Blue Jay Way

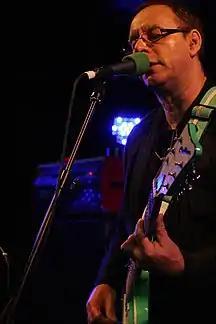
Colin Newman (pictured in 2011) covered the song on his 1982 album "Not To".

At other times during the sequence, the four Beatles alternate in the role of a solo cellist. These scenes were filmed on 3 November, on the back rockery at Sunny Heights, Starr's house in Weybridge, Surrey. Tony Barrow, the band's press officer, recalled that as "a colourful conclusion" to the segment, they set off fireworks that had been bought for the upcoming Guy Fawkes Night celebrations. The version of "Blue Jay Way" appearing in the 2012 DVD release of "Magical Mystery Tour" is an alternative edit and includes some previously unused footage. O'Toole admires the "Blue Jay Way" sequence as "one of the film's too-few bright spots" and "a perfect representation of the track's hallucinatory qualities".